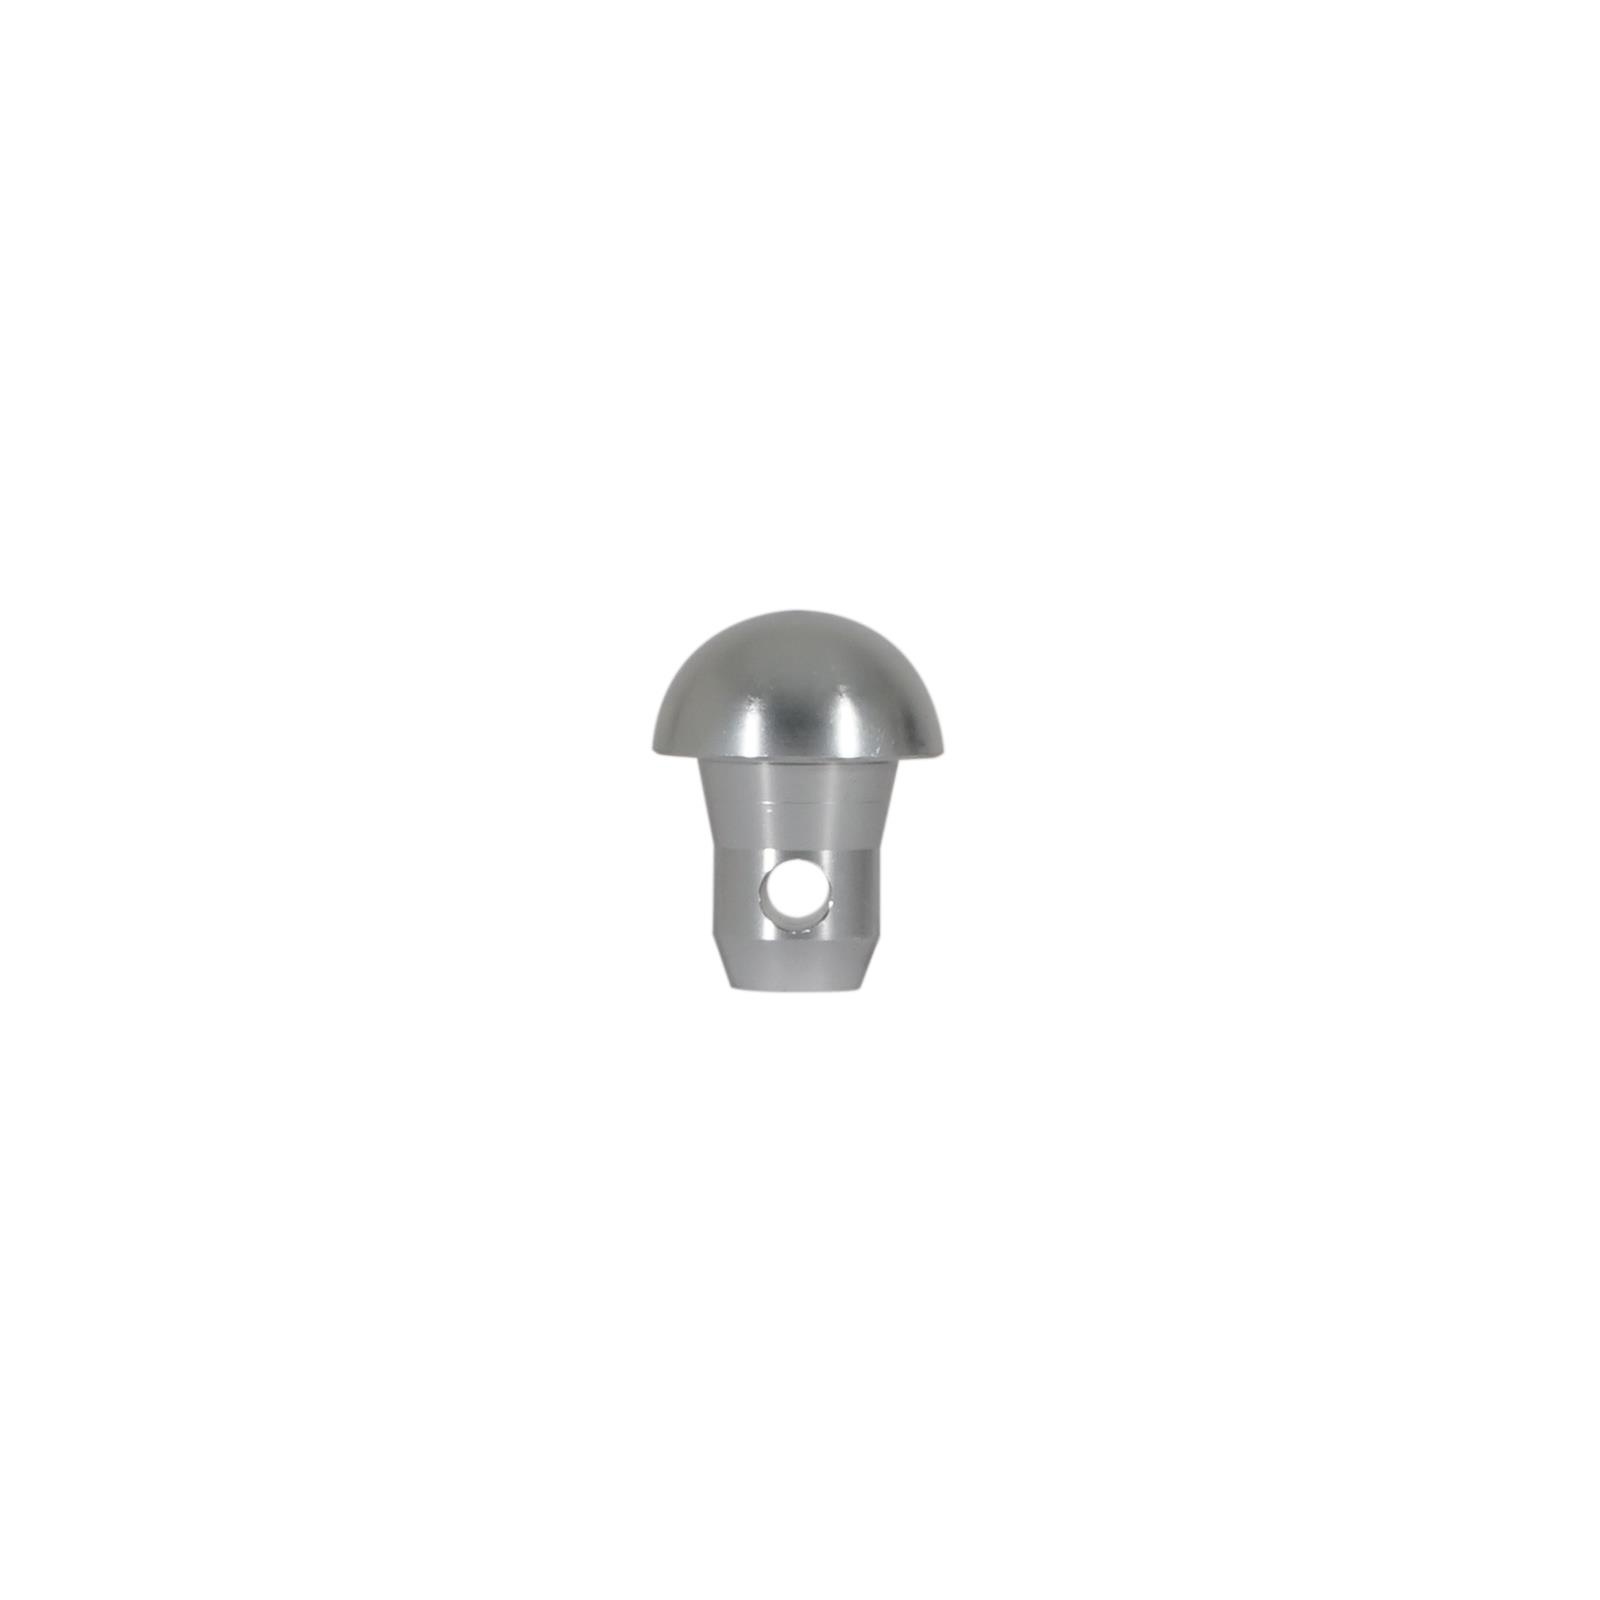
Global Truss F31/32/33/34 Std Series Half Conical Terminal End (DMS-01-3A)
Description Global Truss F31/32/33/34 Standard Half Conical Terminal End Specifications F31 F32 F33 and F34 standard truss compatible
Brand: Global Truss
Category: Electronics > Audio > Stage Equipment